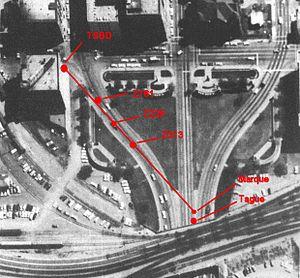
James « Jim » Thomas Tague, né à Plainfield, le 17 octobre 1936 et mort à Bonham, Texas, le 28 février 2014, est un des témoins de l'assassinat du président Kennedy le 22 novembre 1963.